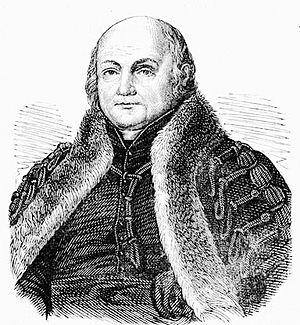
Ézsaiás Budai était un théologien protestant hongrois.